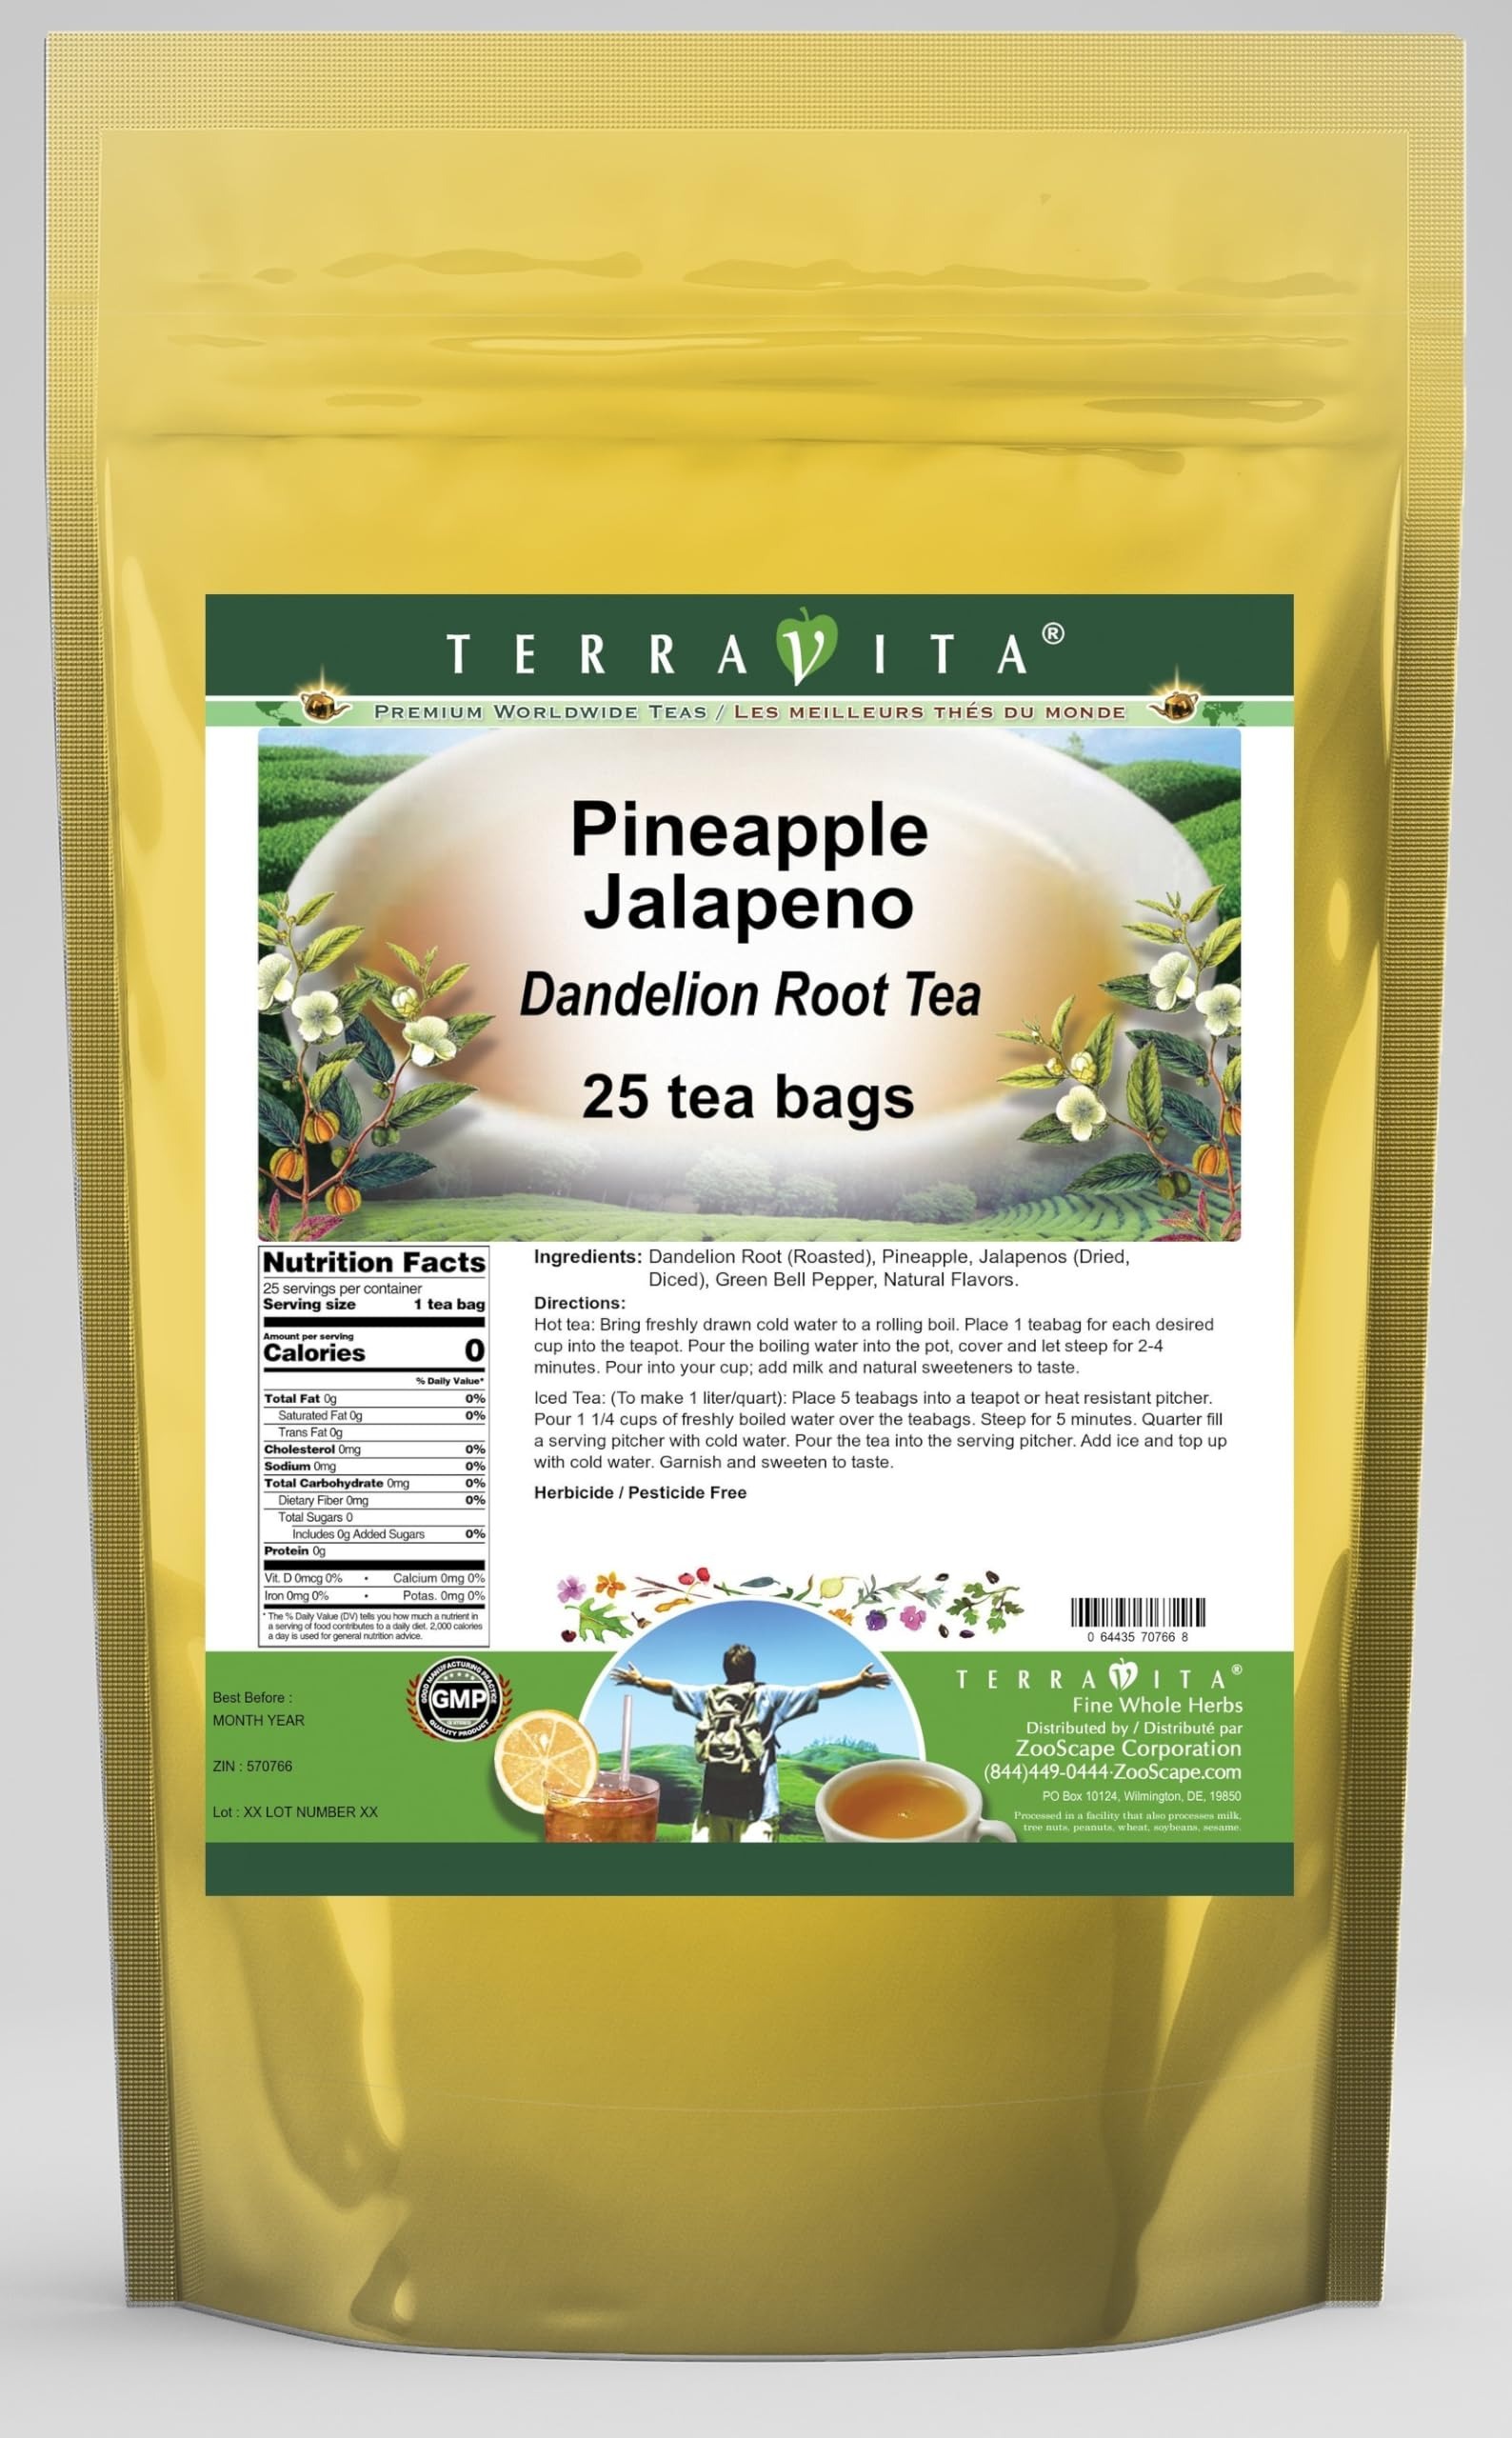
Item Name: Pineapple Jalapeno Dandelion Root Tea (25 tea bags, ZIN: 570766) - 2 Pack
Bullet Point 1: Our Pineapple Jalapeno Dandelion Root tea is a delicious naturally flavored Dandelion Root coffee substitute with Pineapple, Jalapenos (Dried, Diced) and Green Bell Peppers that you will enjoy relaxing with anytime! The natural and caffeine-free Pineapple Jalapeno taste is delicious! - Ingredients: Dandelion Root, Pineapple, Jalapenos (Dried, Diced), Green Bell Peppers and Natural Pineapple Jalapeno Flavor.
Bullet Point 2: No fillers.
Bullet Point 3: Manufacturer: TerraVita
Bullet Point 4: Size: 25 tea bags
Bullet Point 5: Dandelion Root Tea Bags - Packed in a convenient upright pouch!
Product Description: Our Pineapple Jalapeno Dandelion Root tea is a delicious naturally flavored Dandelion Root coffee substitute with Pineapple, Jalapenos (Dried, Diced) and Green Bell Peppers that you will enjoy relaxing with anytime! The natural and caffeine-free Pineapple Jalapeno taste is delicious! - Ingredients: Dandelion Root, Pineapple, Jalapenos (Dried, Diced), Green Bell Peppers and Natural Pineapple Jalapeno Flavor. - Hot tea brewing method: Bring freshly drawn cold water to a rolling boil. Place 1 teabag for each desired cup into the teapot. Pour the boiling water into the pot, cover and let steep for 2-4 minutes. Pour into your cup; add milk and natural sweeteners to taste. - Iced tea brewing method: (To make 1 liter/quart): Place 5 teabags into a teapot or heat resistant pitcher. Pour 1 1/4 cups of freshly boiled water over the teabags. Steep for 5 minutes. Quarter fill a serving pitcher with cold water. Pour the tea into the serving pitcher. Add ice and top up with cold water. Garnish and sweeten to taste. - TerraVita is an exclusive line of premium-quality, natural source products that use only the finest, purest and most potent ingredients found around the world. TerraVita is hallmarked by the highest possible standards of purity, potency, stability and freshness. All of our products are prepared with the highest elements of quality control, from raw materials through the entire manufacturing process, up to and including the moment that the bottles or bags are sealed for freshness and shipped out to you. Our highest possible standards are certified by independent laboratories and backed by our personal guarantee. - TerraVita exists to meet and ensure your family's health and wellness without the harmful effects of chemicals and health products. We strive to make all of our
Value: 50.0
Unit: Count

Price: 32.3